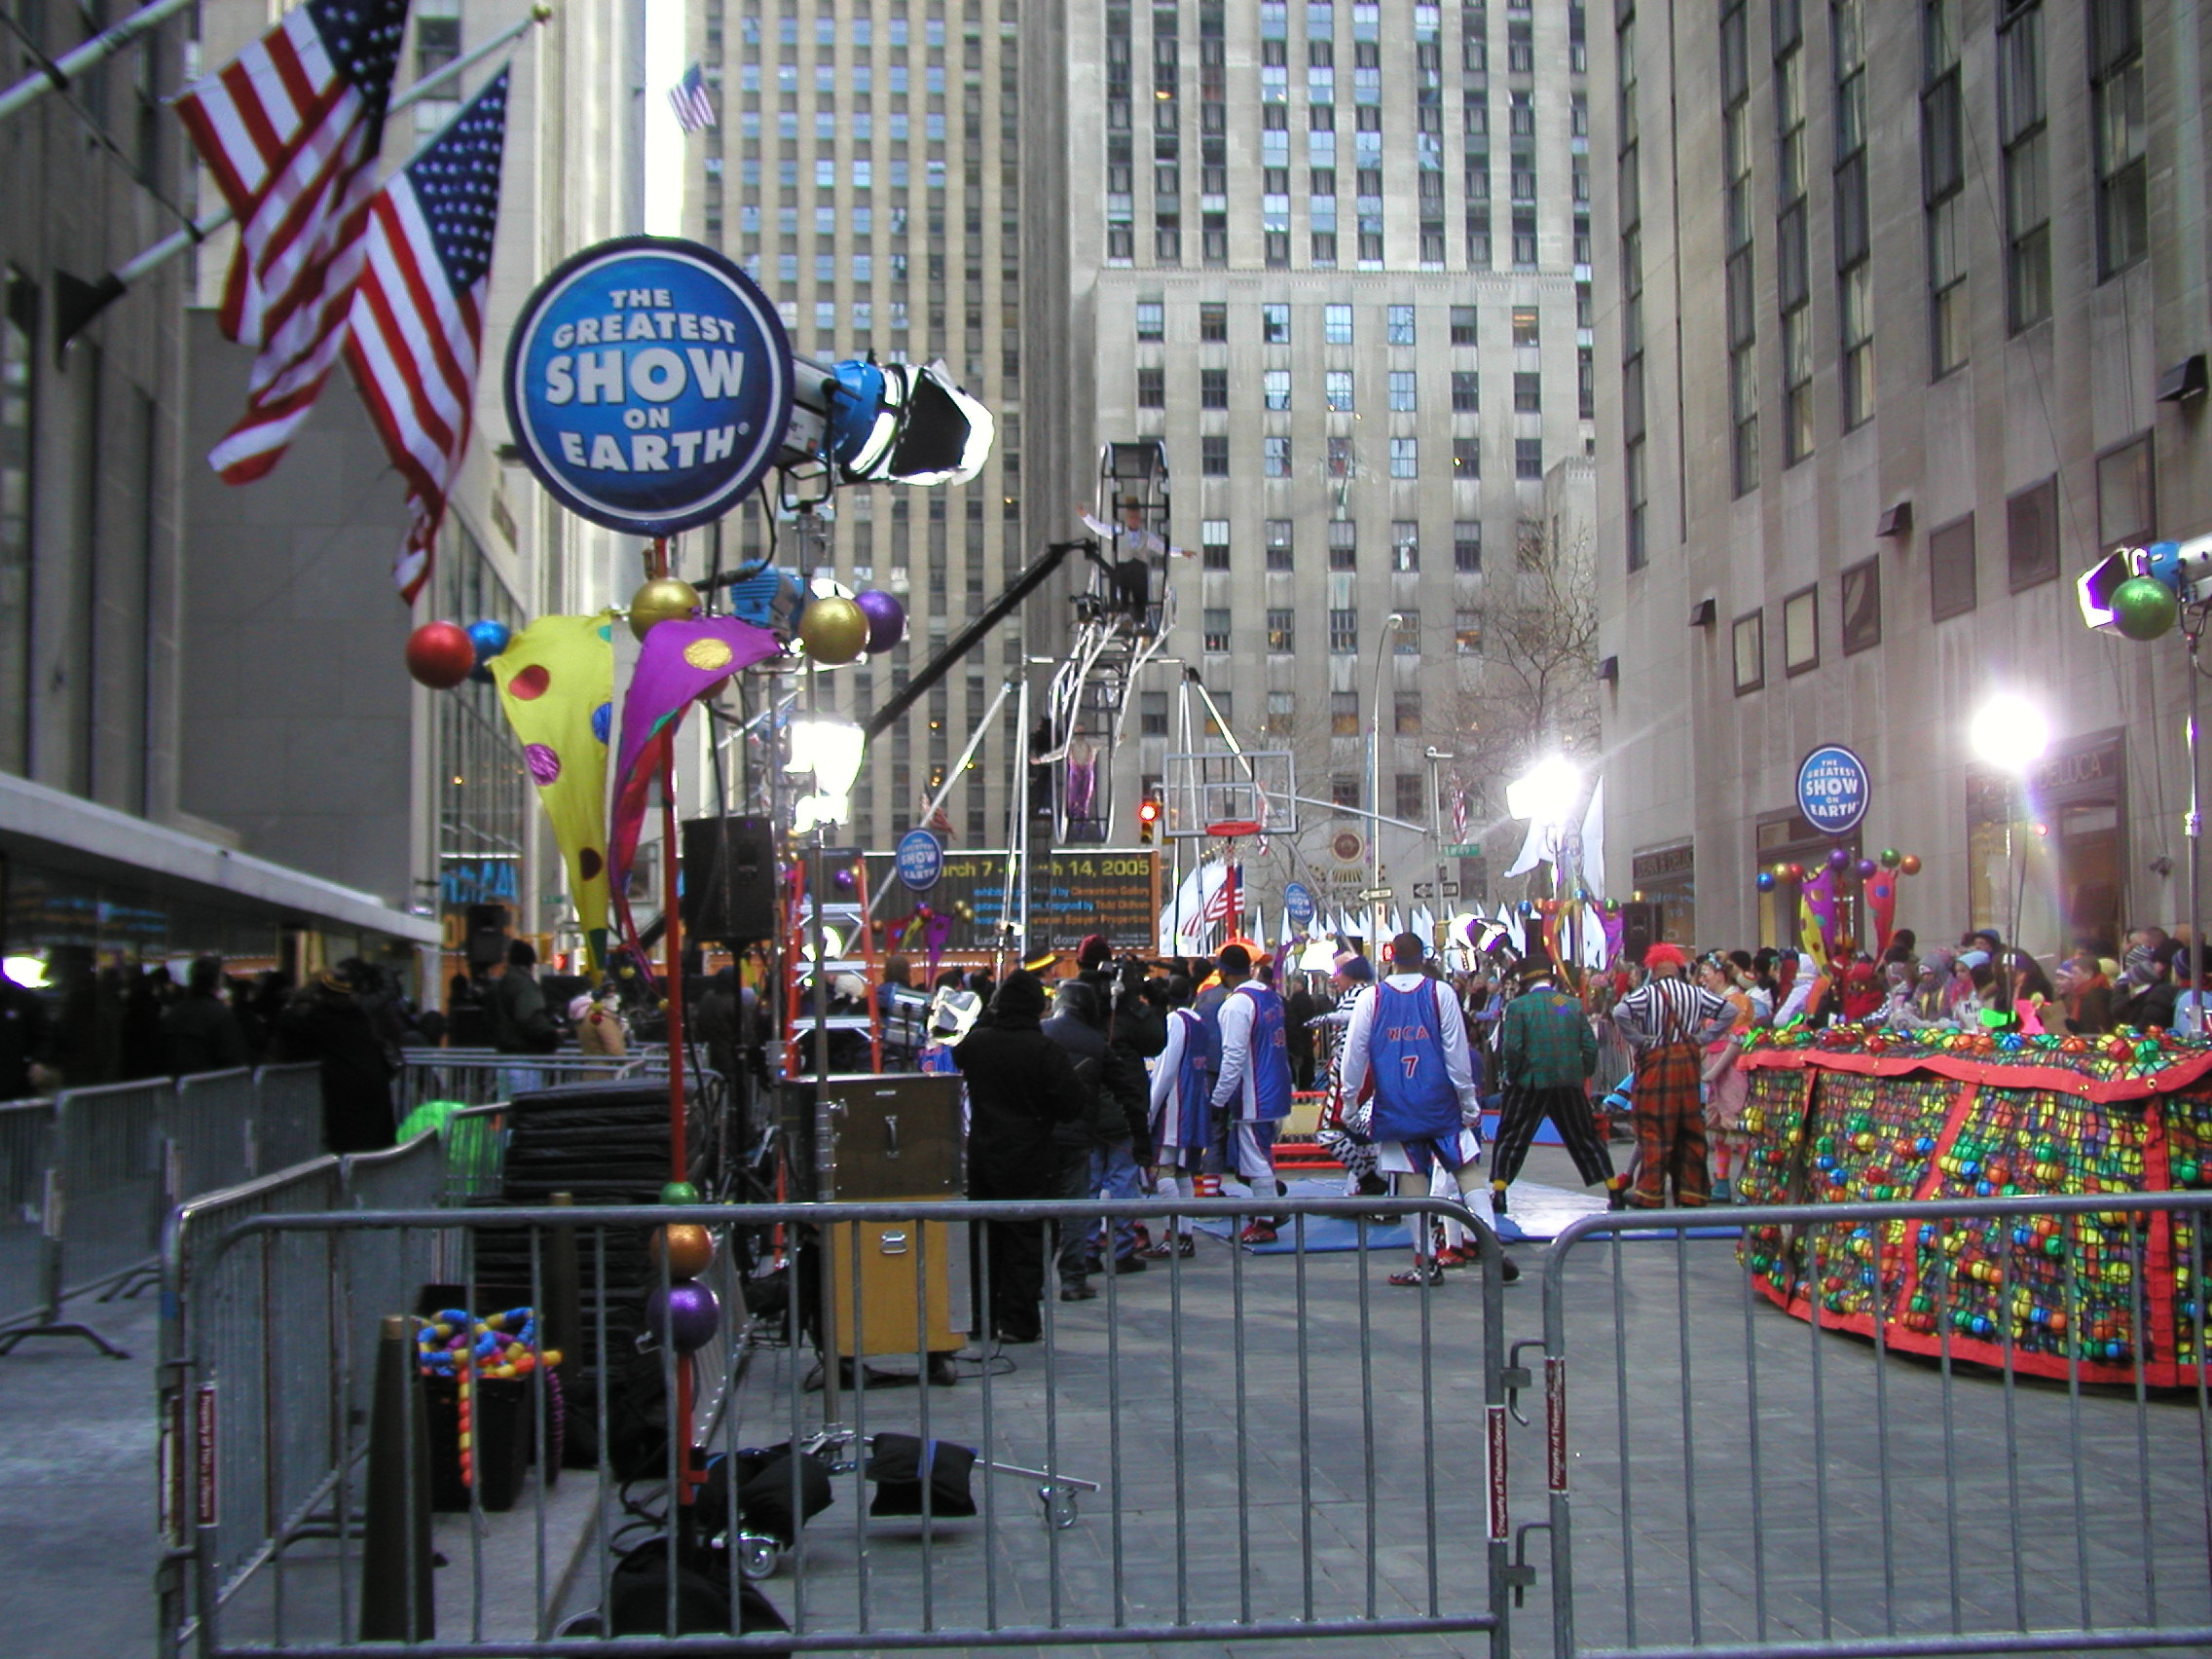
pedestrian, road, street, crowd, downtown, festival, newyork, infrastructure, metropolis